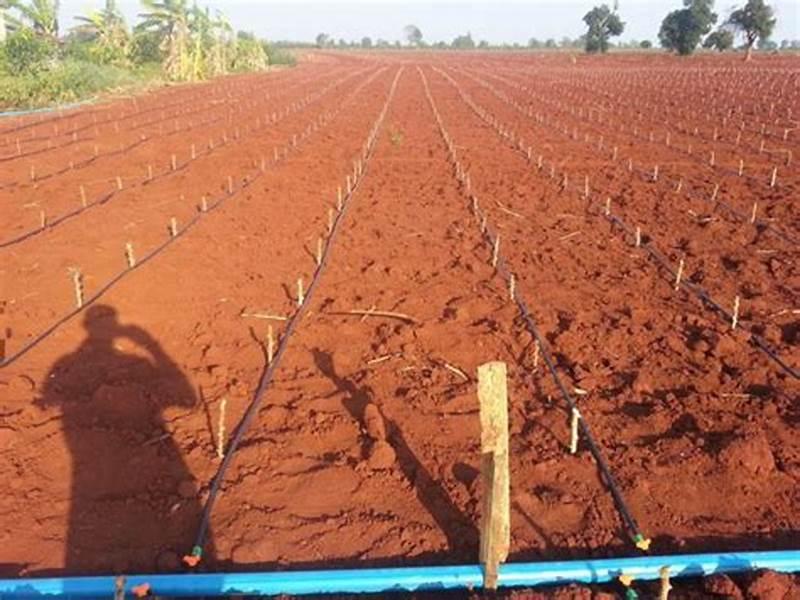
Hili ni shamba lililotayarishwa kwa kilimo likitumia mfumo wa umwagiliaji wa matone.Mabomba meusi yaliyonyooka yanaonekana yakipita kwenye mistari ya mimea na mabomba ya rangi ya samawati yameunganisha mifumo hio.